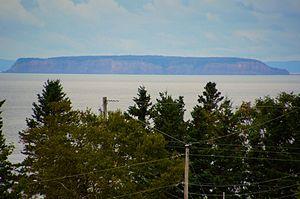
L'île Haute est une île dans la baie de Fundy, à 8 kilomètres du cap Chignecto dans le comté de Cumberland (Nouvelle-Écosse), au Canada.